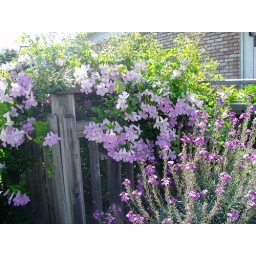
flowers dripping over the fence